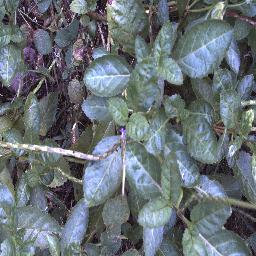
Label: snake_weed